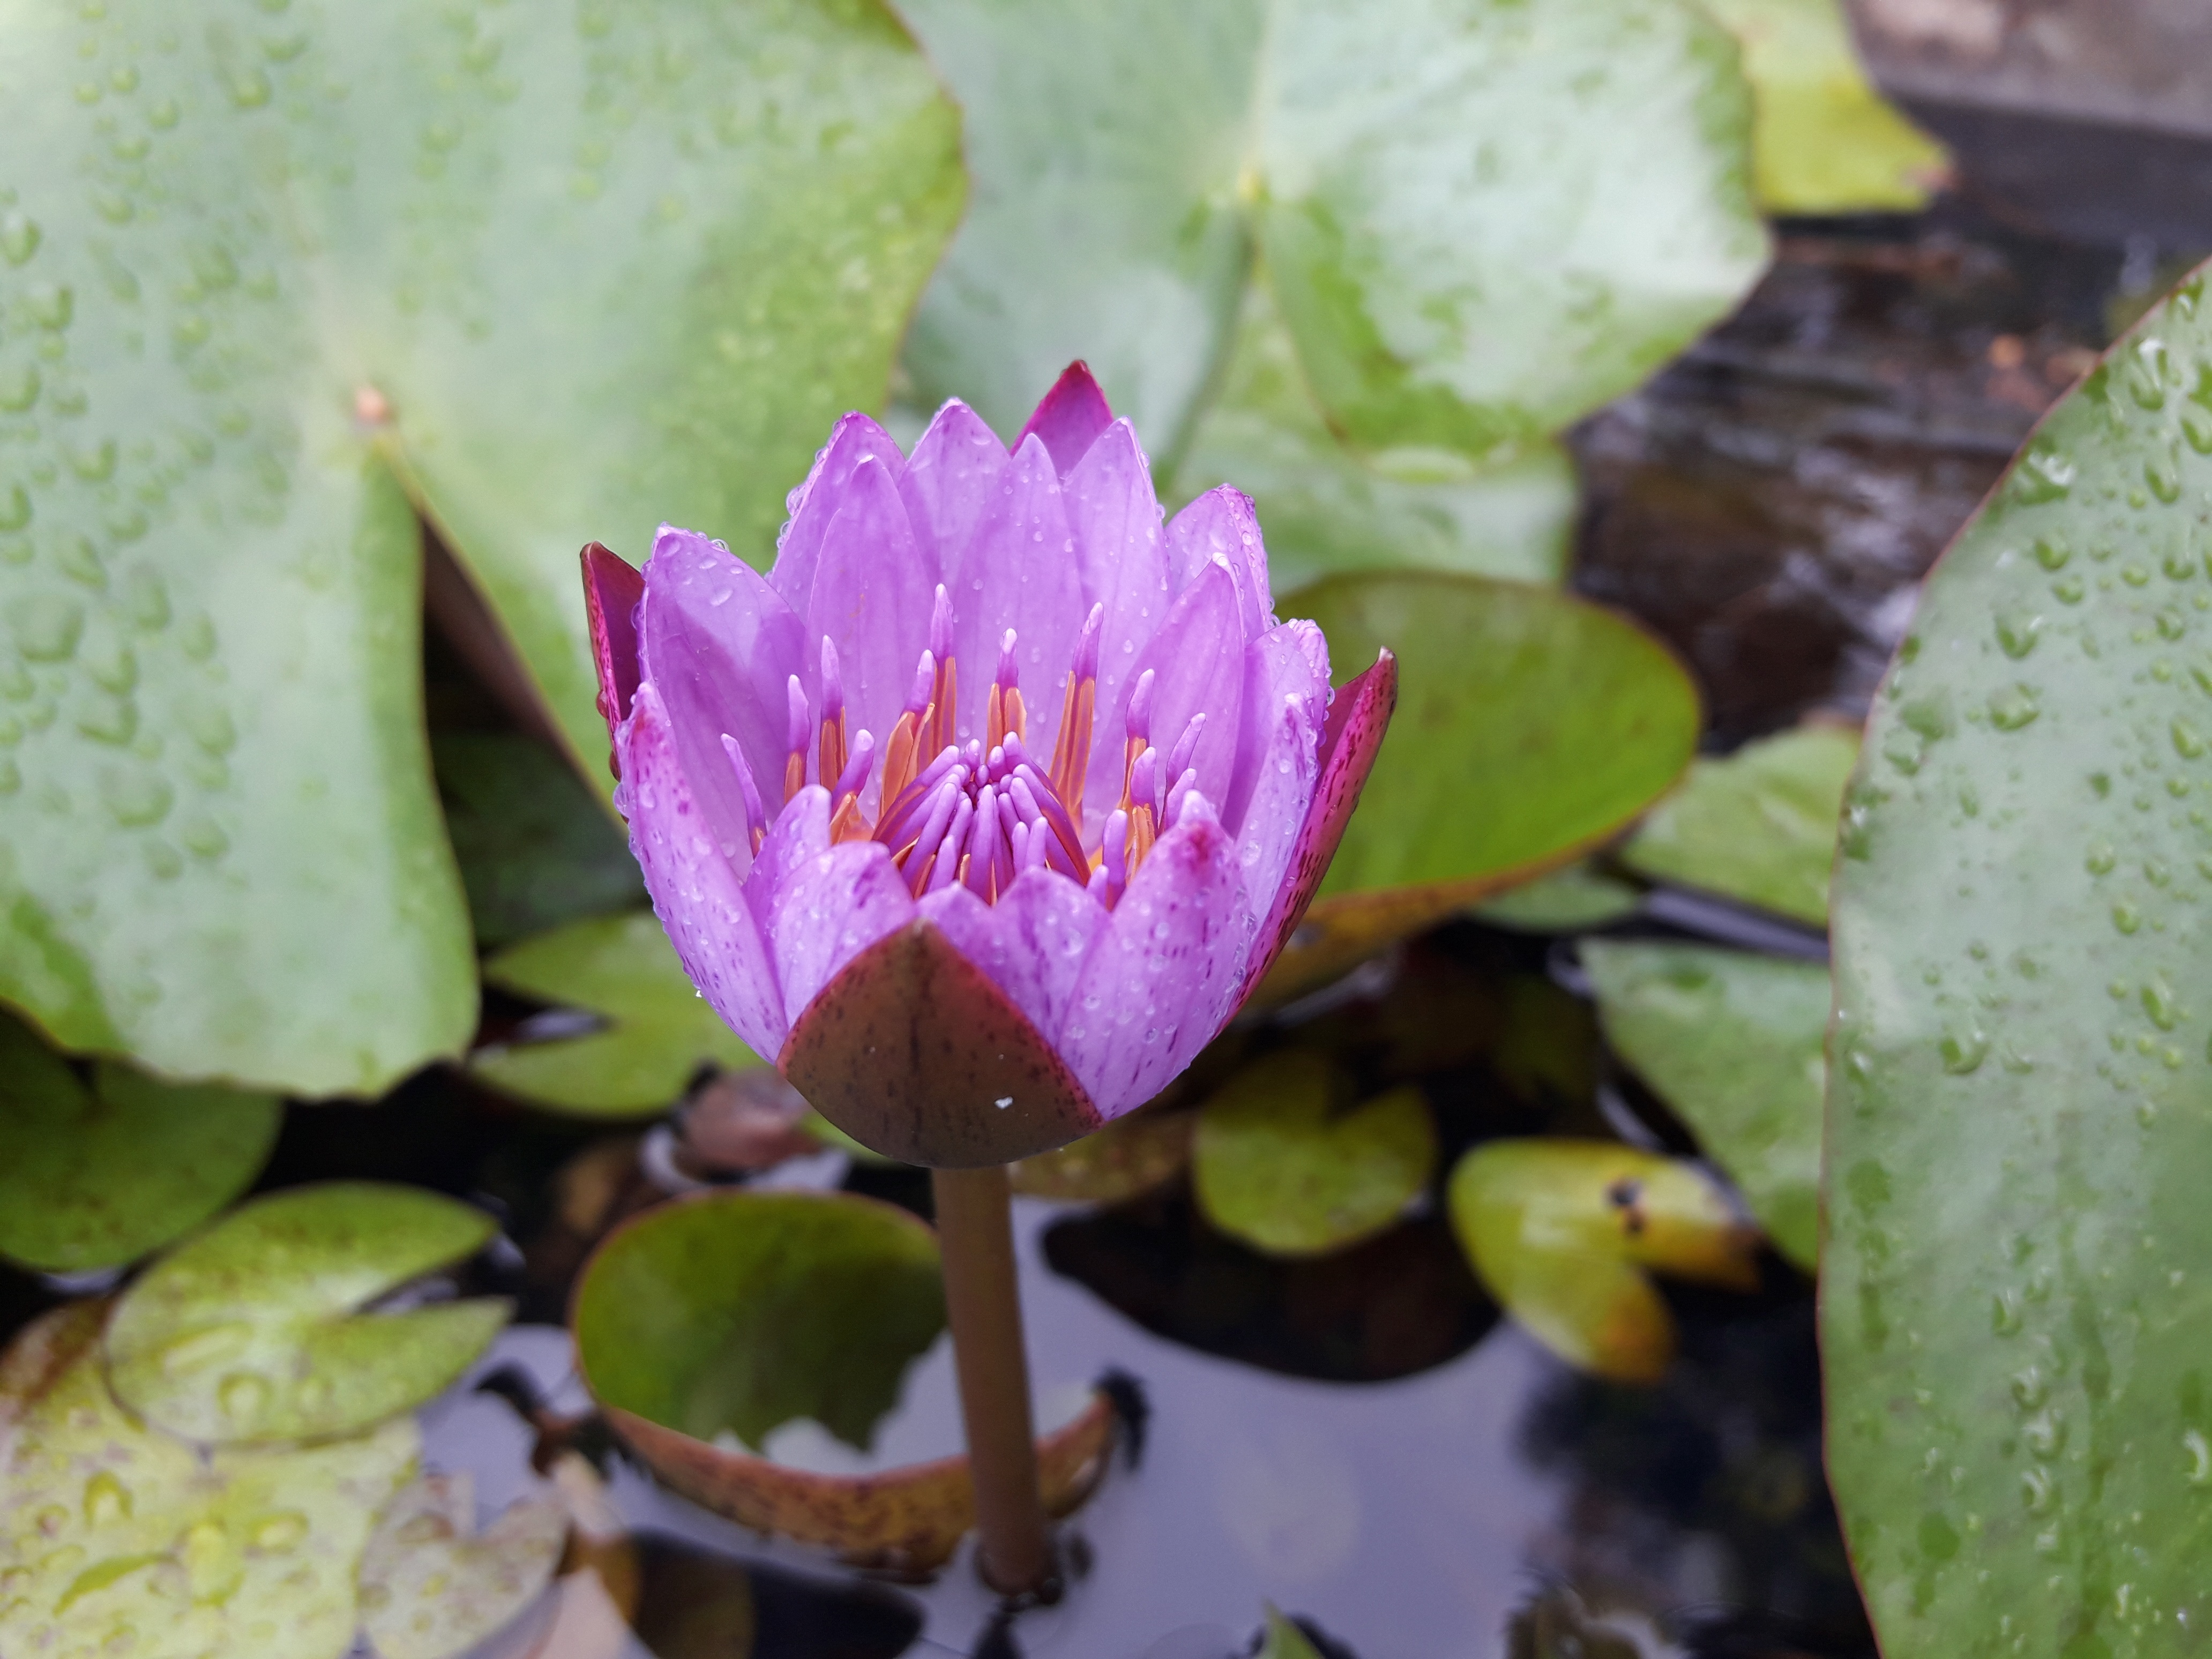
blossom, plant, leaf, flower, purple, petal, pond, fresh, botany, sacred lotus, aquatic plant, flora, water lily, wildflower, petals, lotus, macro photography, flowering plant, land plant